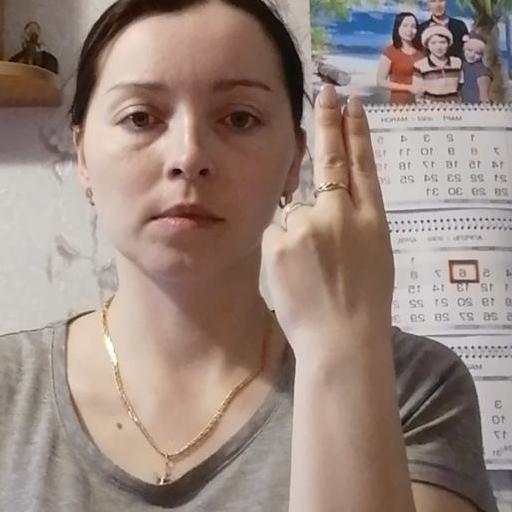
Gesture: two_up_inverted